2013 FIVB Volleyball Women's U20 World Championship

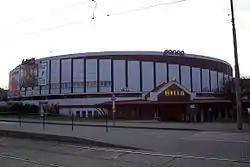

The 2013 Women's Junior Volleyball World Championship was held in Czech Republic, for ten days between from 21 to 30 June 2013. This was the first edition of the tournament that features 20 teams.